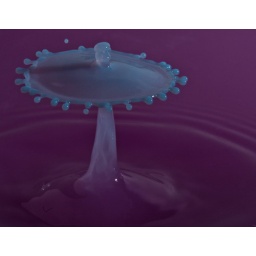
Blue milk in red water